Wade Miley

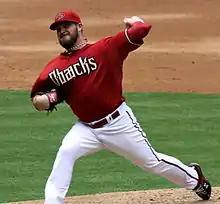
Miley pitching for the Arizona Diamondbacks in 2013

The Arizona Diamondbacks selected Miley in the first round, 43rd overall, of the 2008 Major League Baseball draft. He made his debut professionally with the Yakima Bears of the Low-A Northwest League. Miley was called up to the majors for the first time on August 15, 2011, and would finish the season with a 4–2 record in eight games (seven starts).